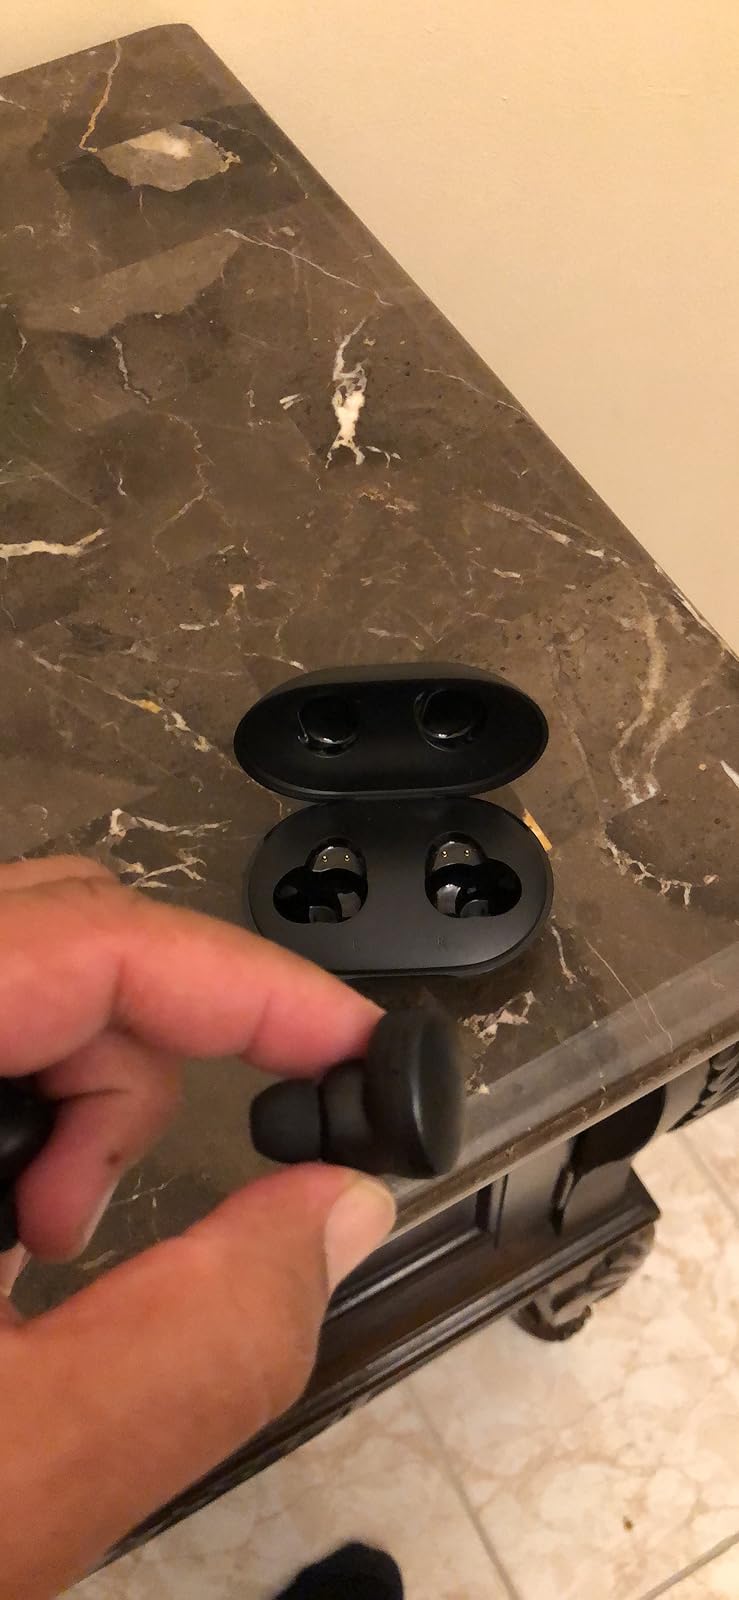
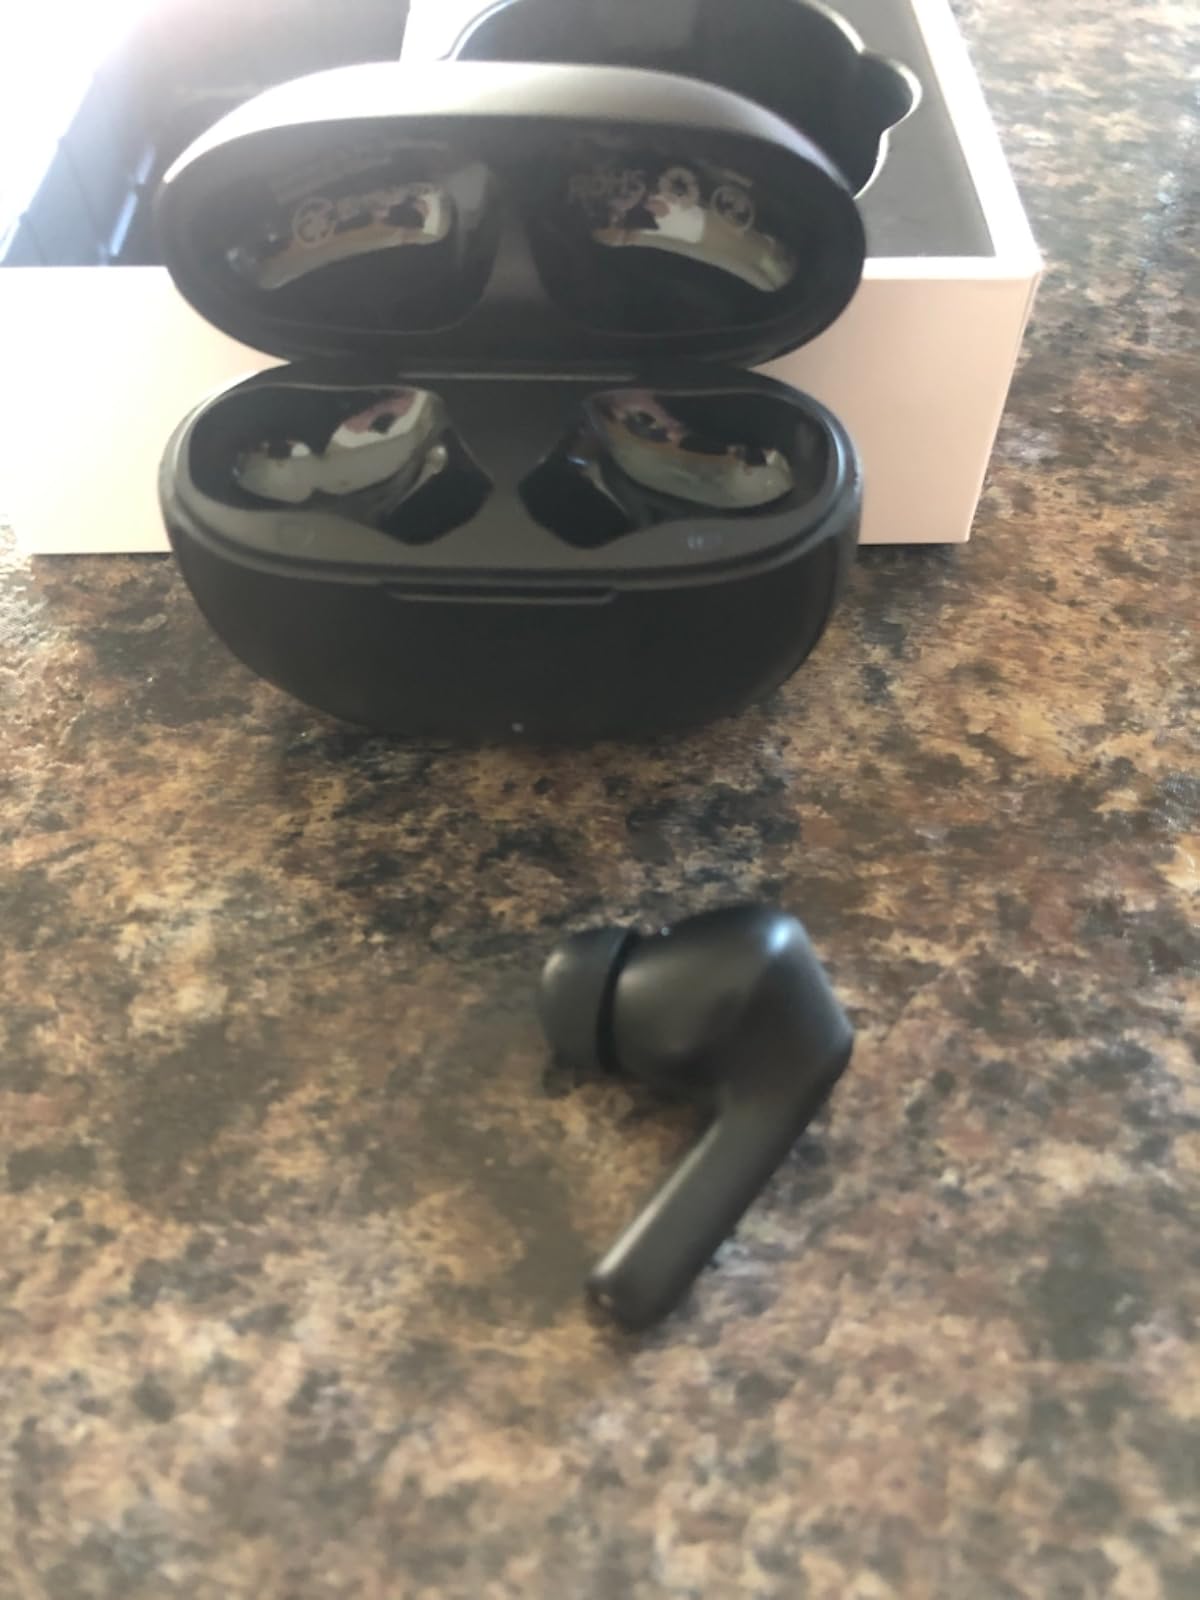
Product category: earbuds
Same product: no